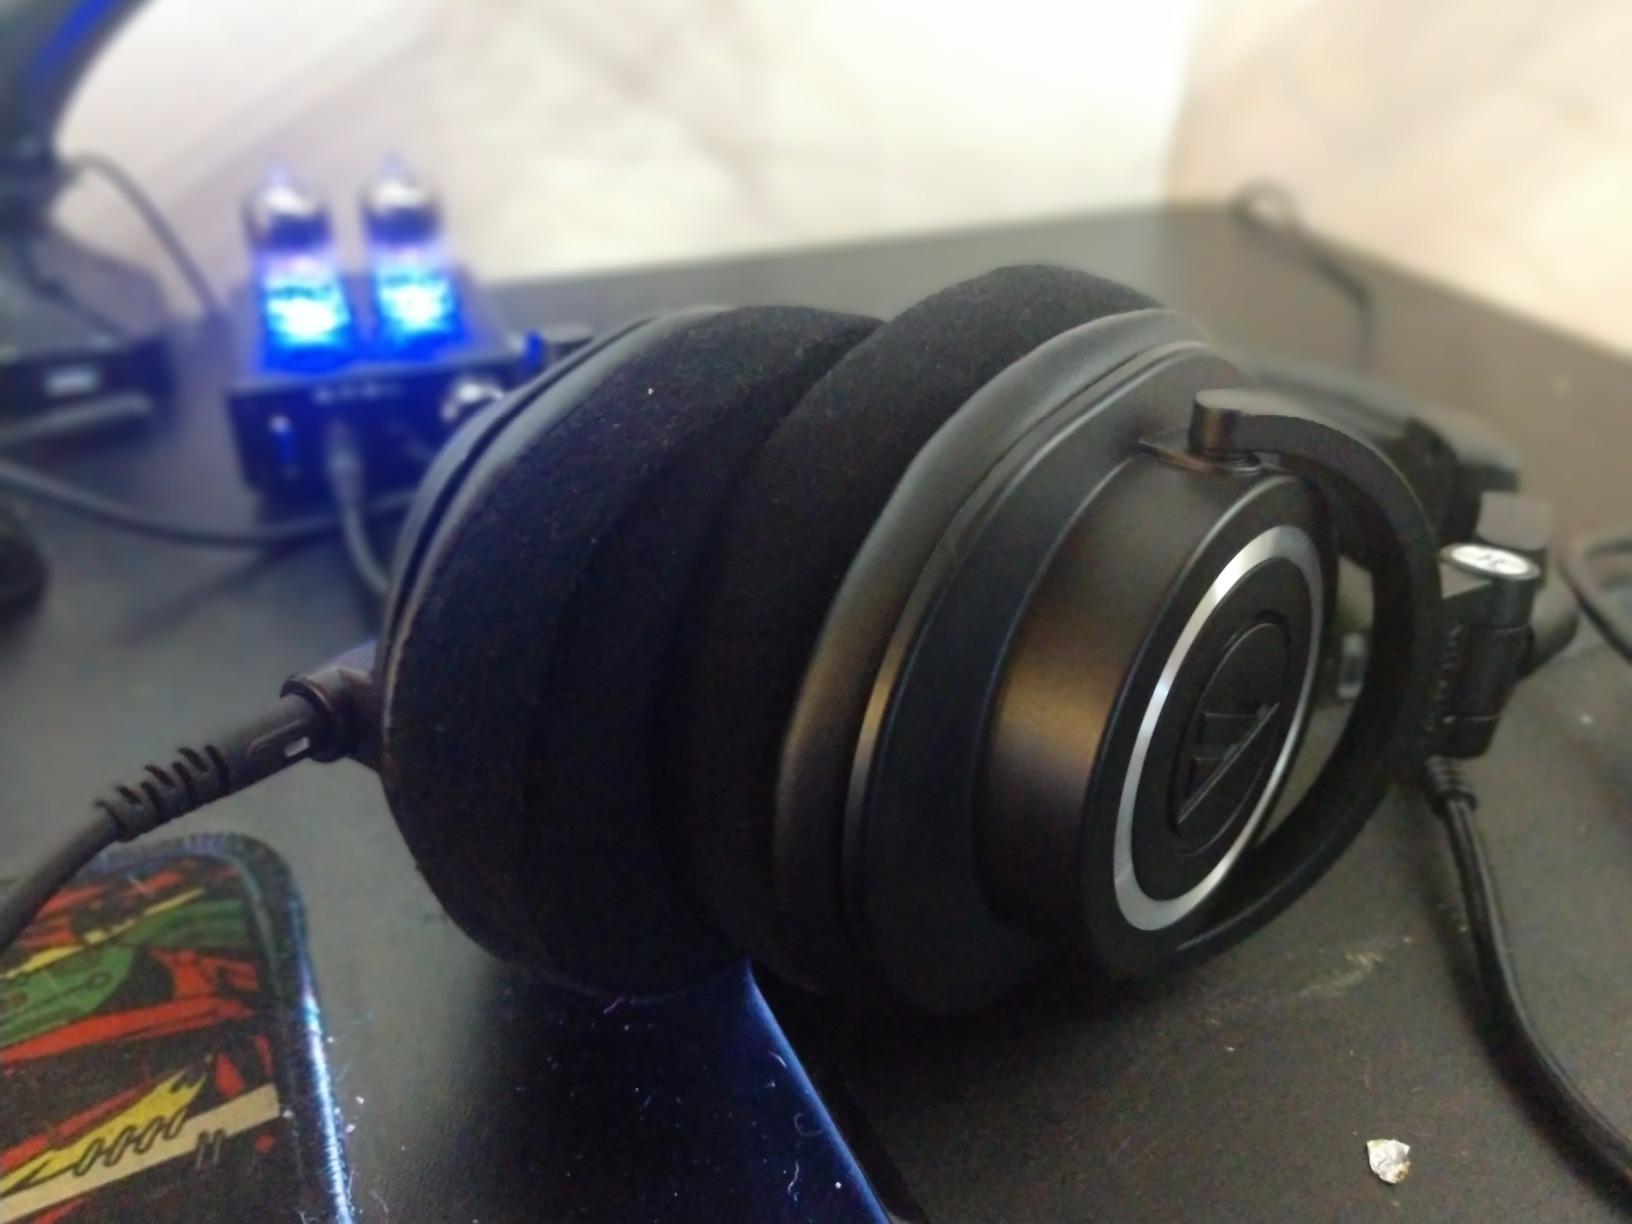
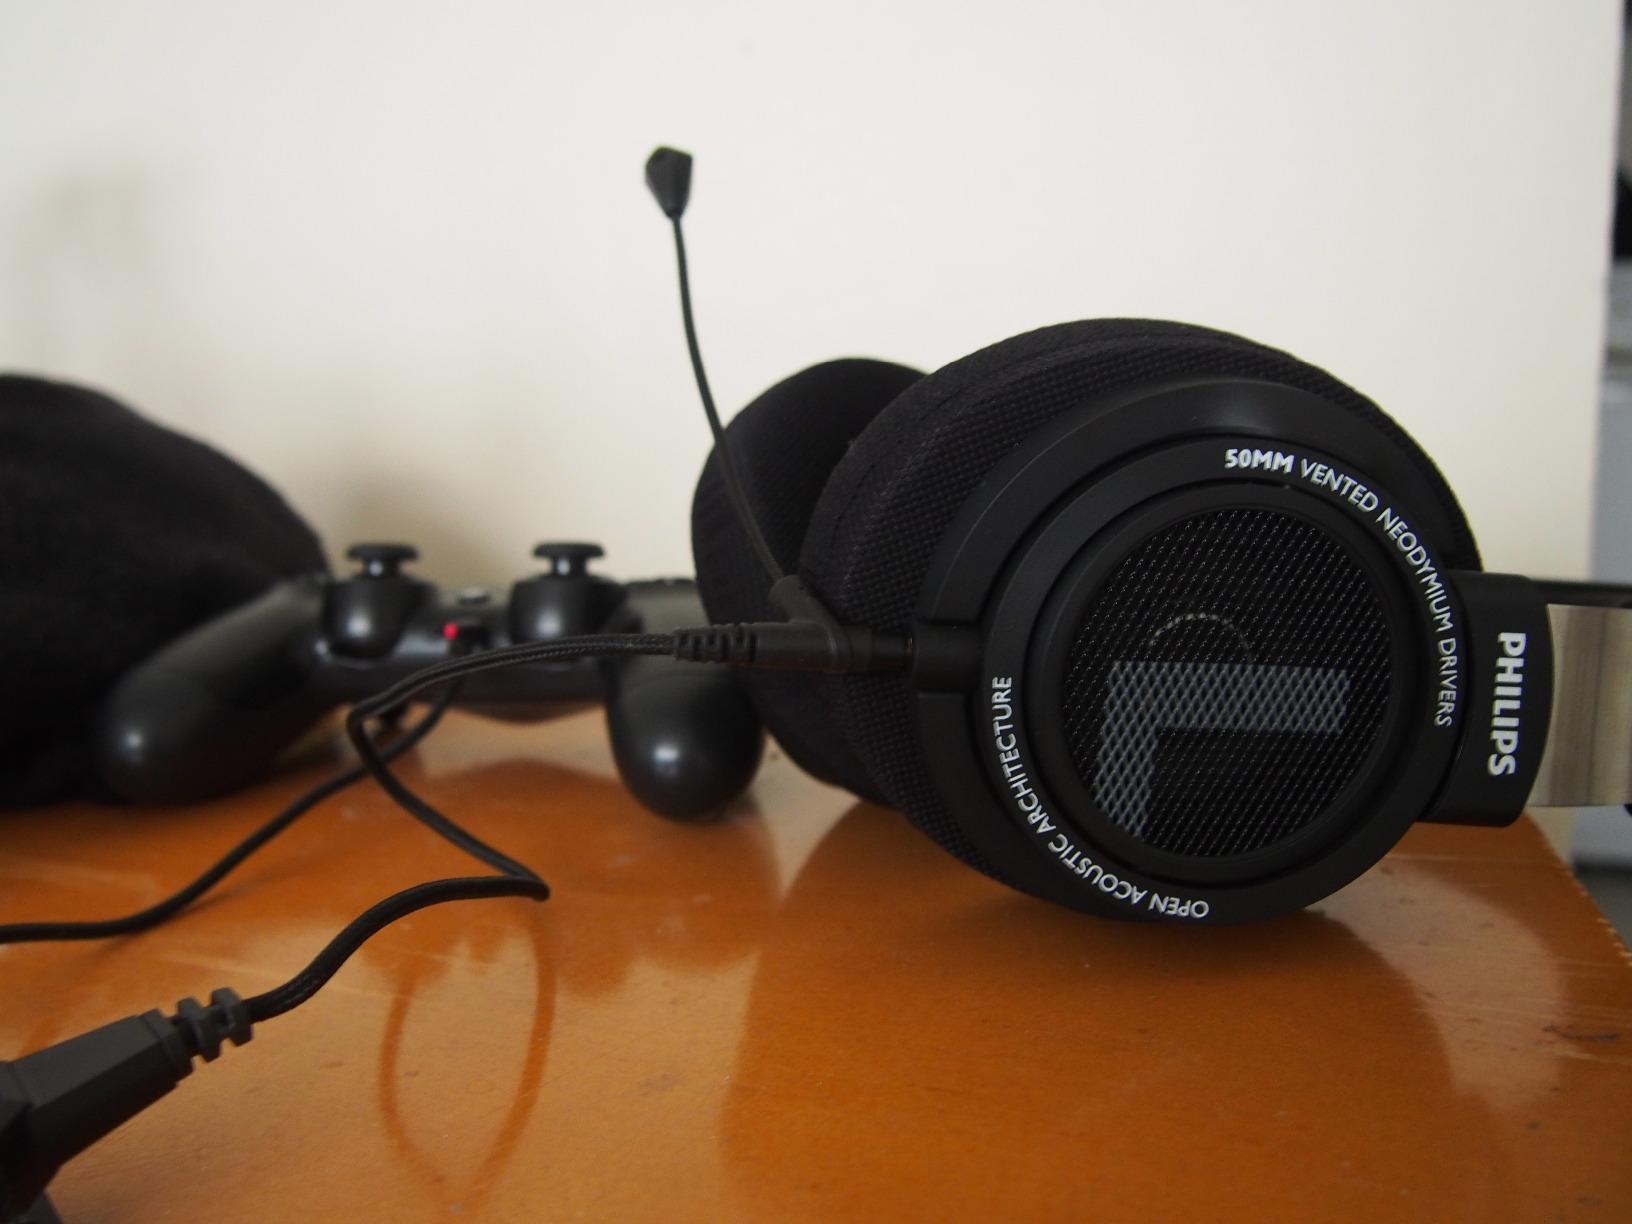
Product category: headphones
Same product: no